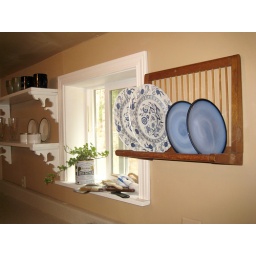
Plate rack and new dish shelves in the kitchen of the shed - tiny house remodel Sandpoint, Idaho